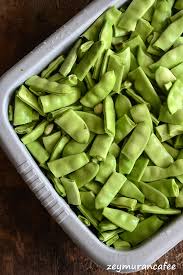
Yemek: taze_fasulye